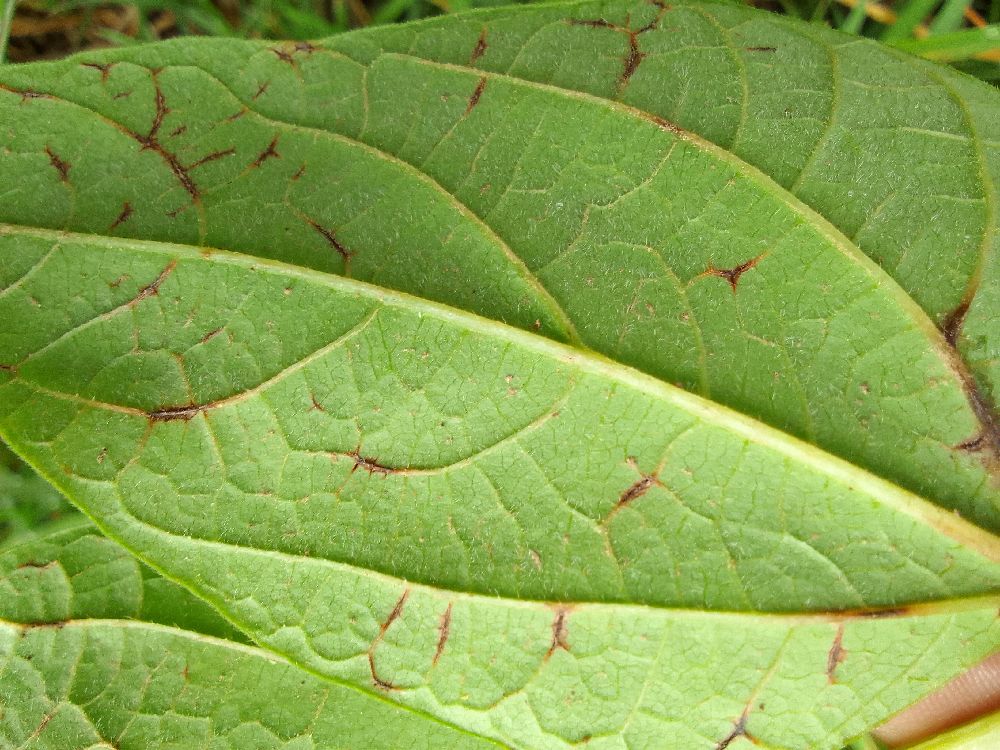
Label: anthracnose